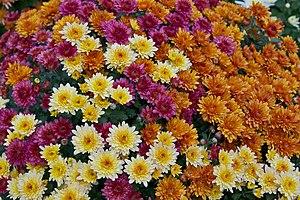
Différentes couleurs de chrysanthèmes Chrysanthemum x morifolium